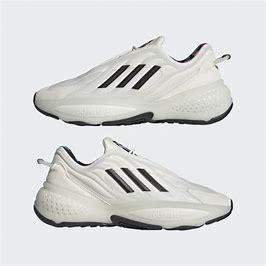
Brand: Adidas
Model: Ozrah